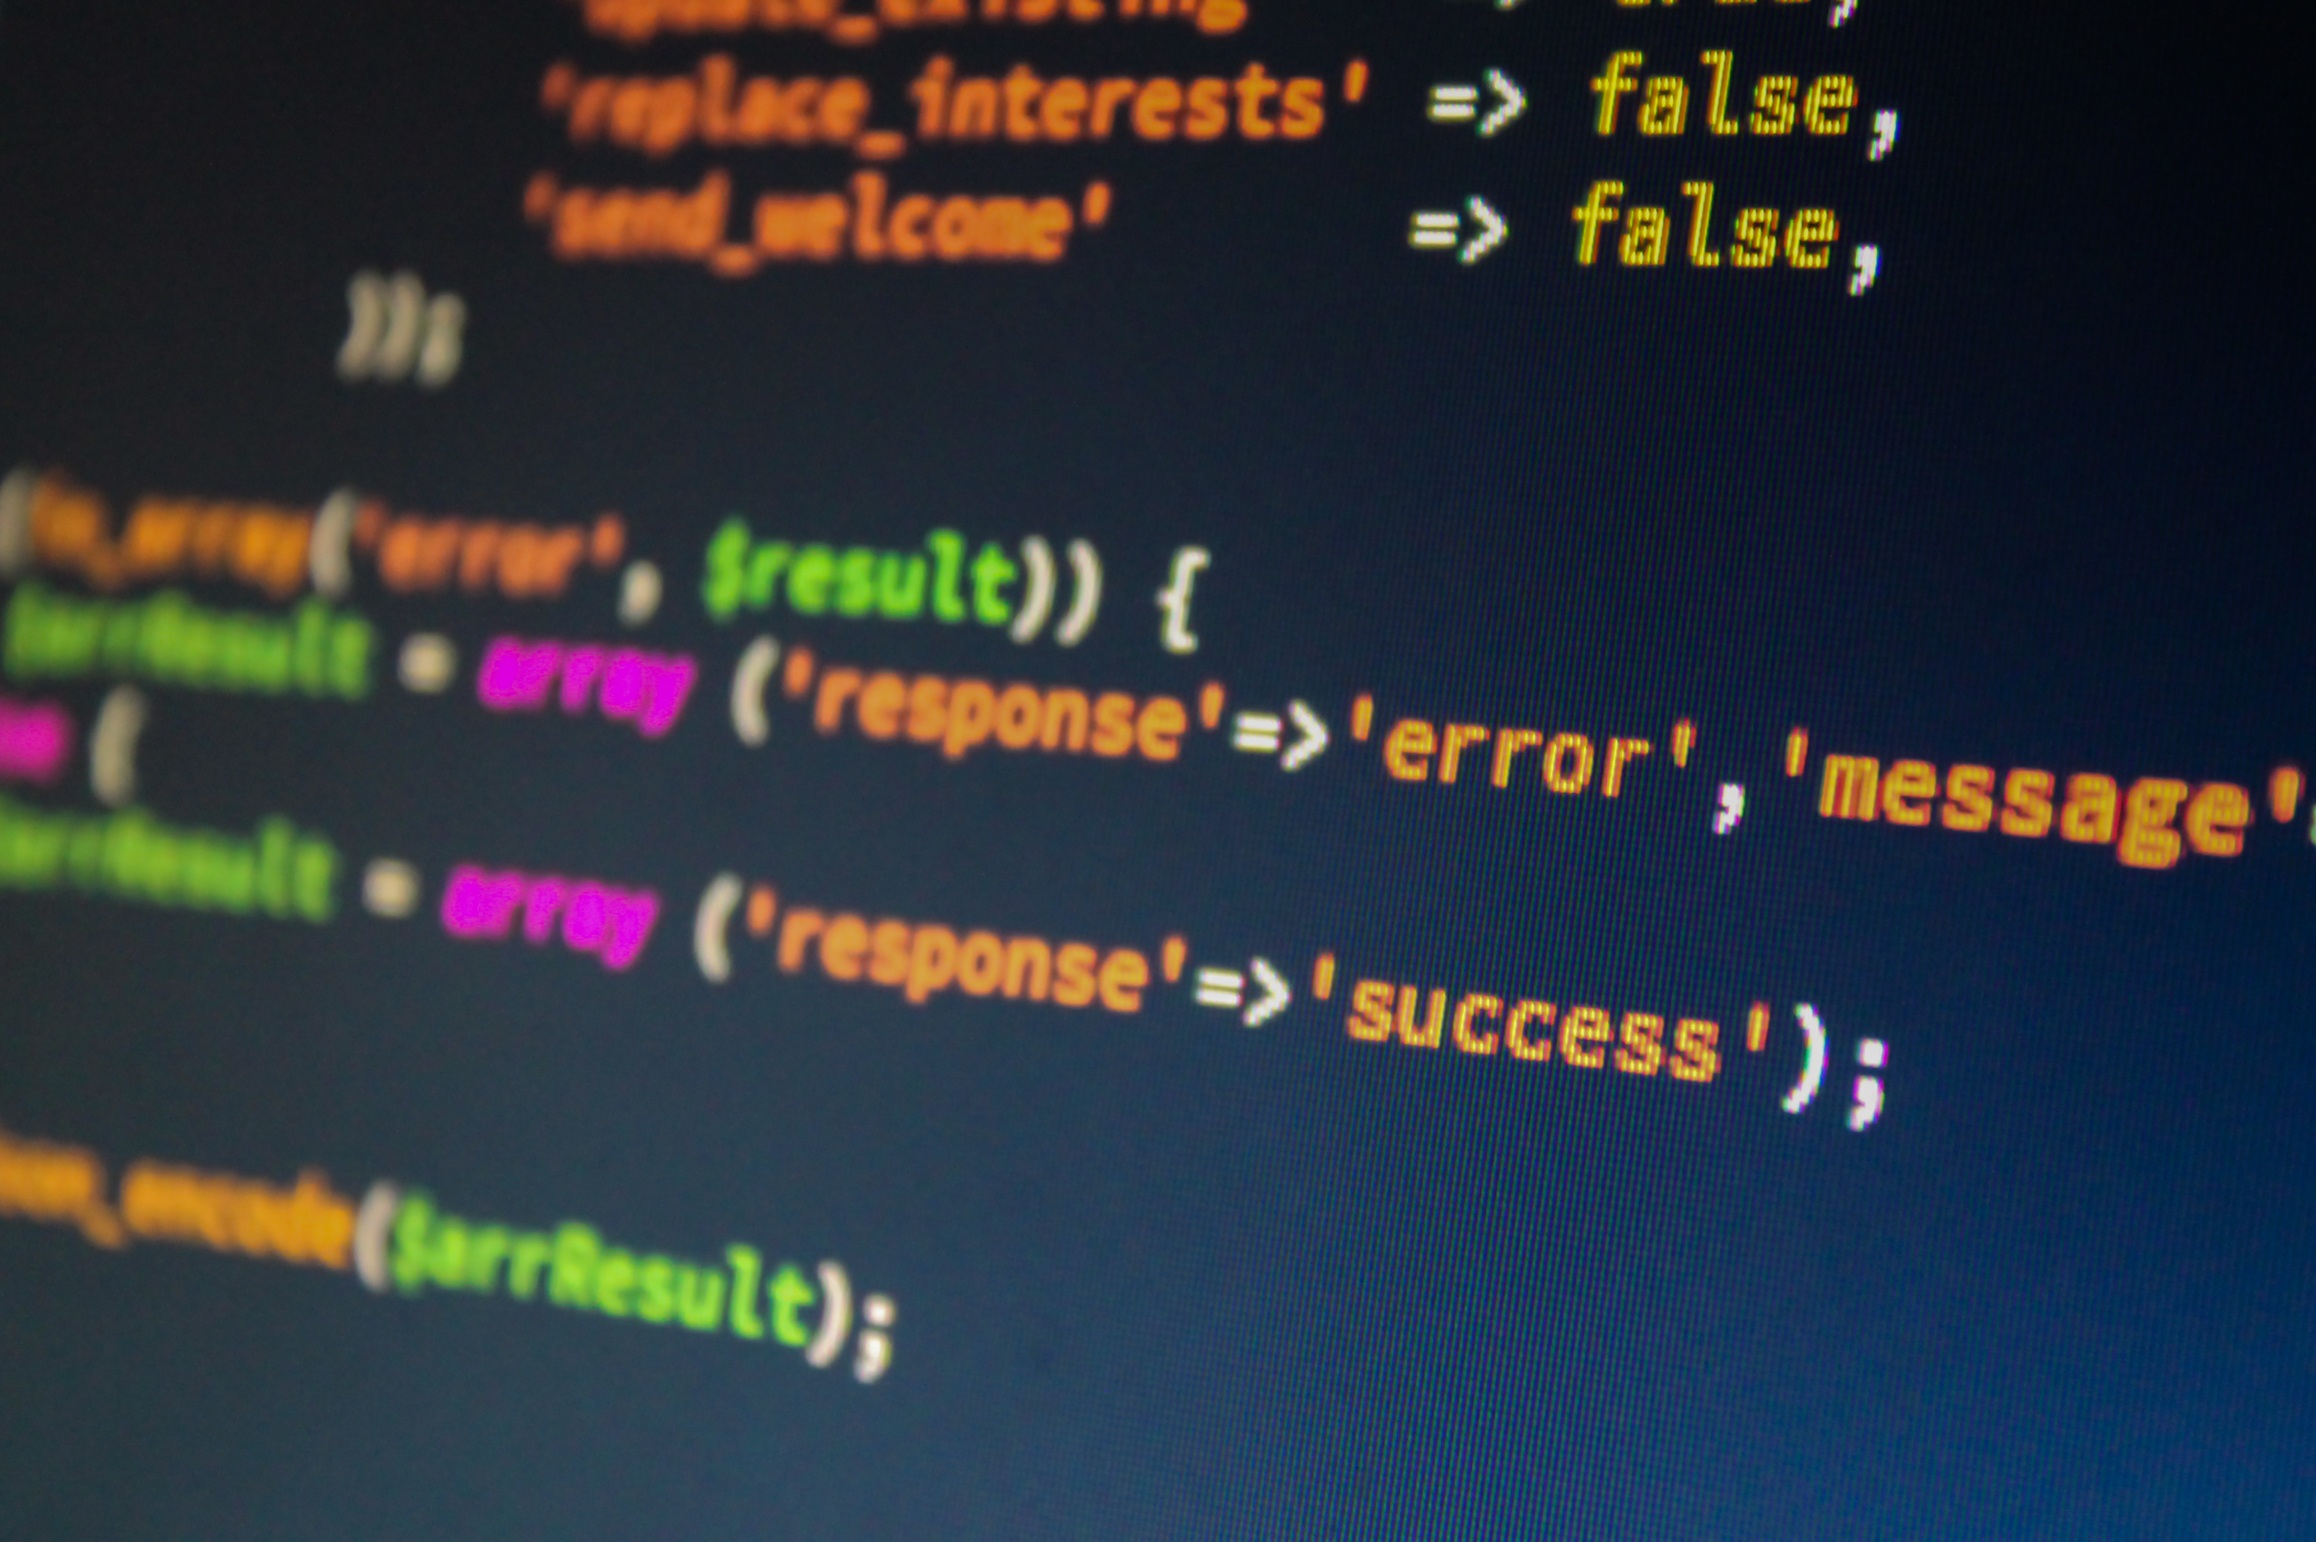
technology, number, line, gadget, security, brand, font, text, it, connection, presentation, development, code, screenshot, data, information technology, computer programming, programming code, website development, php